Ziggy Stardust (character)

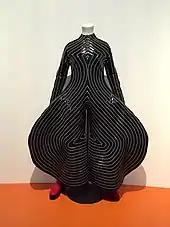
A sequinned jumpsuit, one of the costumes designed by Kansai Yamamoto for Ziggy Stardust

As Ziggy Stardust, Bowie had a bright red mullet. The hairstyle was inspired by that of a model for Japanese designer Kansai Yamamoto that Bowie had seen in "Honey" magazine, and modelled on three different images from "Vogue"—a French issue inspired the front of the haircut, while the sides and back came from two different German copies. Bowie's mullet was cut and dyed by hairdresser Suzi Fussey, who accompanied the Ziggy Stardust tour until 1973. Fussey initially cut Bowie's hair in the style in January 1972, and after experimenting with colour treatments on samples of Bowie's hair, dyed it a flaming red colour; Bowie recalled the dye colour was "Schwartzkopf red". The dye contained 30 volume peroxide which gave Bowie's hair some lift, but Fussey then used an anti-dandruff treatment called Gard to help stiffen it and make it stand upright. The haircut achieved widespread mainstream success in popular fashion, as Bowie himself stated in 1993, "[The Ziggy cut] became to hairdressing in the early seventies, what the Lady Di cut was for the early eighties. Only with double the appeal, because it worked for both sexes."